Jim Crow laws

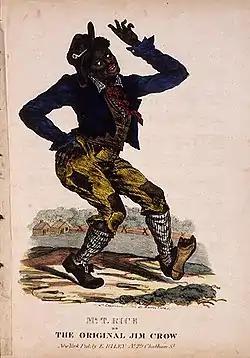
Cover of an early edition of "Jump Jim Crow" sheet music

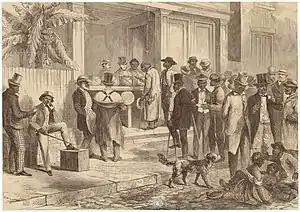
Freedmen voting in New Orleans, 1867

During the Reconstruction era of 1865–1877, federal laws provided civil rights protections in the U.S. South for freedmen, African Americans who were former slaves, and the minority of black people who had been free before the war. In the 1870s, Democrats gradually regained power in the Southern legislatures as violent insurgent paramilitary groups, such as the Ku Klux Klan, White League, and Red Shirts disrupted Republican organizing, ran Republican officeholders out of town, and lynched black voters as an intimidation tactic to suppress the black vote. Extensive voter fraud was also used. In one instance, an outright coup or insurrection in coastal North Carolina led to the violent removal of democratically elected Republican party executive and representative officials, who were either hunted down or hounded out. Gubernatorial elections were close and had been disputed in Louisiana for years, with increasing violence against black Americans during campaigns from 1868 onward.